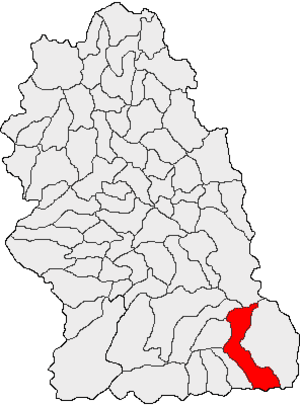
Petroșani est une ville transylvaine des Carpates, dans le județ de Hunedoara, sur la rivière Jiu en Roumanie. Elle comptait 44 187 habitants en 2005.